Snakebite in Latin America

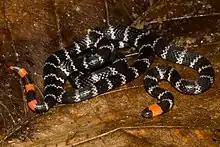
Redtail coral snake ("Micrurus mipartitus").

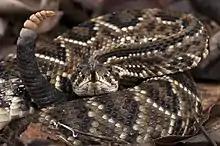
South American rattlesnake ("Crotalus durissus").

The venom of the South American rattlesnake has three activities, neurotoxic, myotoxic, and low coagulant activity, neurotoxic symptoms are characterized by ptosis, flaccidity of the facial muscles, diplopia, ophthalmoplegia, in rare cases velopalatine paralysis occurs, the myotoxic action is responsible for causing generalized rhabdomyolysis, with muscle pain and myoglobinuria, the coagulant action results in blood being unable to coagulate, and slight gingival bleeding, other manifestations influence malaise, tiredness, sweat, vomiting, nausea, feeling of dry mouth and sleepy aspect. The main complications include acute tubular necrosis with kidney failure and respiratory paralysis.